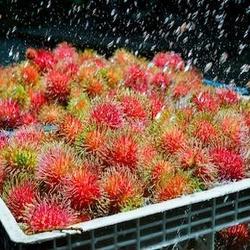
Label: Rambutan